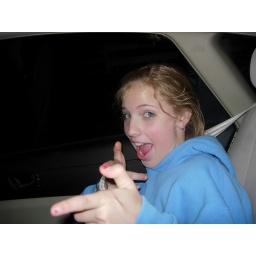
in the car on the ride home